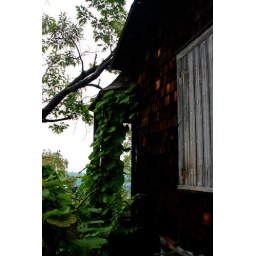
abandoned house perched over the mountain